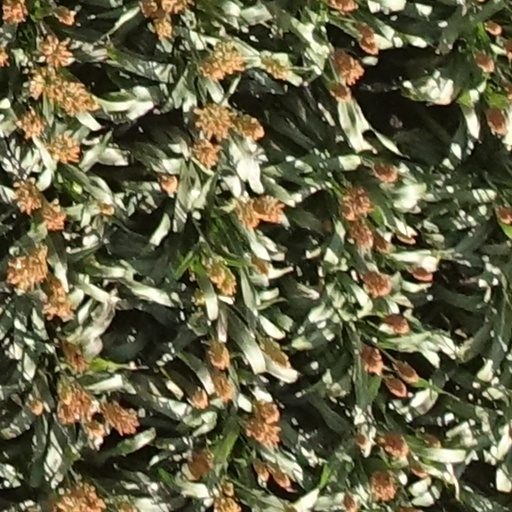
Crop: sorghum